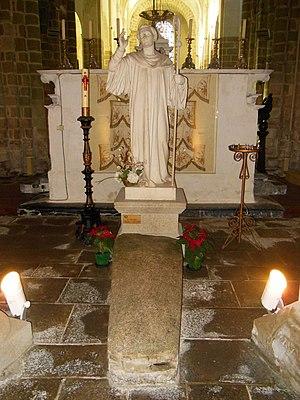
Statue et sarcophage de saint Gildas, dans l'abbaye de saint-Gildas de Ruys (Morbihan, France)
L'abbaye Saint-Gildas de Rhuys est une ancienne abbaye bénédictine dont la fondation légendaire est liée à la deuxième vague migratoire en Armorique avec l'arrivée sur le continent de saint Gildas. Mais son histoire est mal connue. Pourtant depuis quelques années, on semble de nouveau s'intéresser à ce monastère qui laisse aujourd'hui une des plus belles églises romanes de Bretagne.
Gildas est un ecclésiastique originaire de l'île de Grande-Bretagne qui aurait fini sa vie en Bretagne continentale. Surnommé Sapiens, « le Sage », Gildas est connu comme auteur du sermon De Excidio et Conquestu Britanniae, l'une des sources majeures pour l'histoire de la Grande-Bretagne aux Vᵉ et VIᵉ siècles. Il promeut dans ses écrits la vie monastique, et des fragments de lettres indiquent qu'il aurait également rédigé une règle monacale moins austère que celle de son contemporain, saint David.